Soham

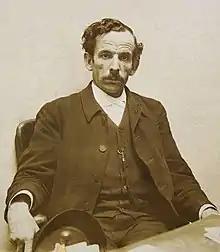
William Case Morris

The first black British author and anti-slave activist, Olaudah Equiano, also known as Gustavus Vassa, married a local girl, Susannah Cullen, at St Andrew's Church, on 7 April 1792 and the couple lived in the town for several years.